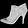
Label: Ankle boot